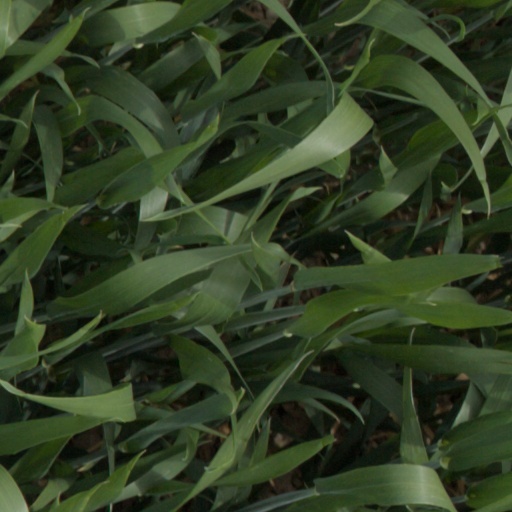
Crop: wheat